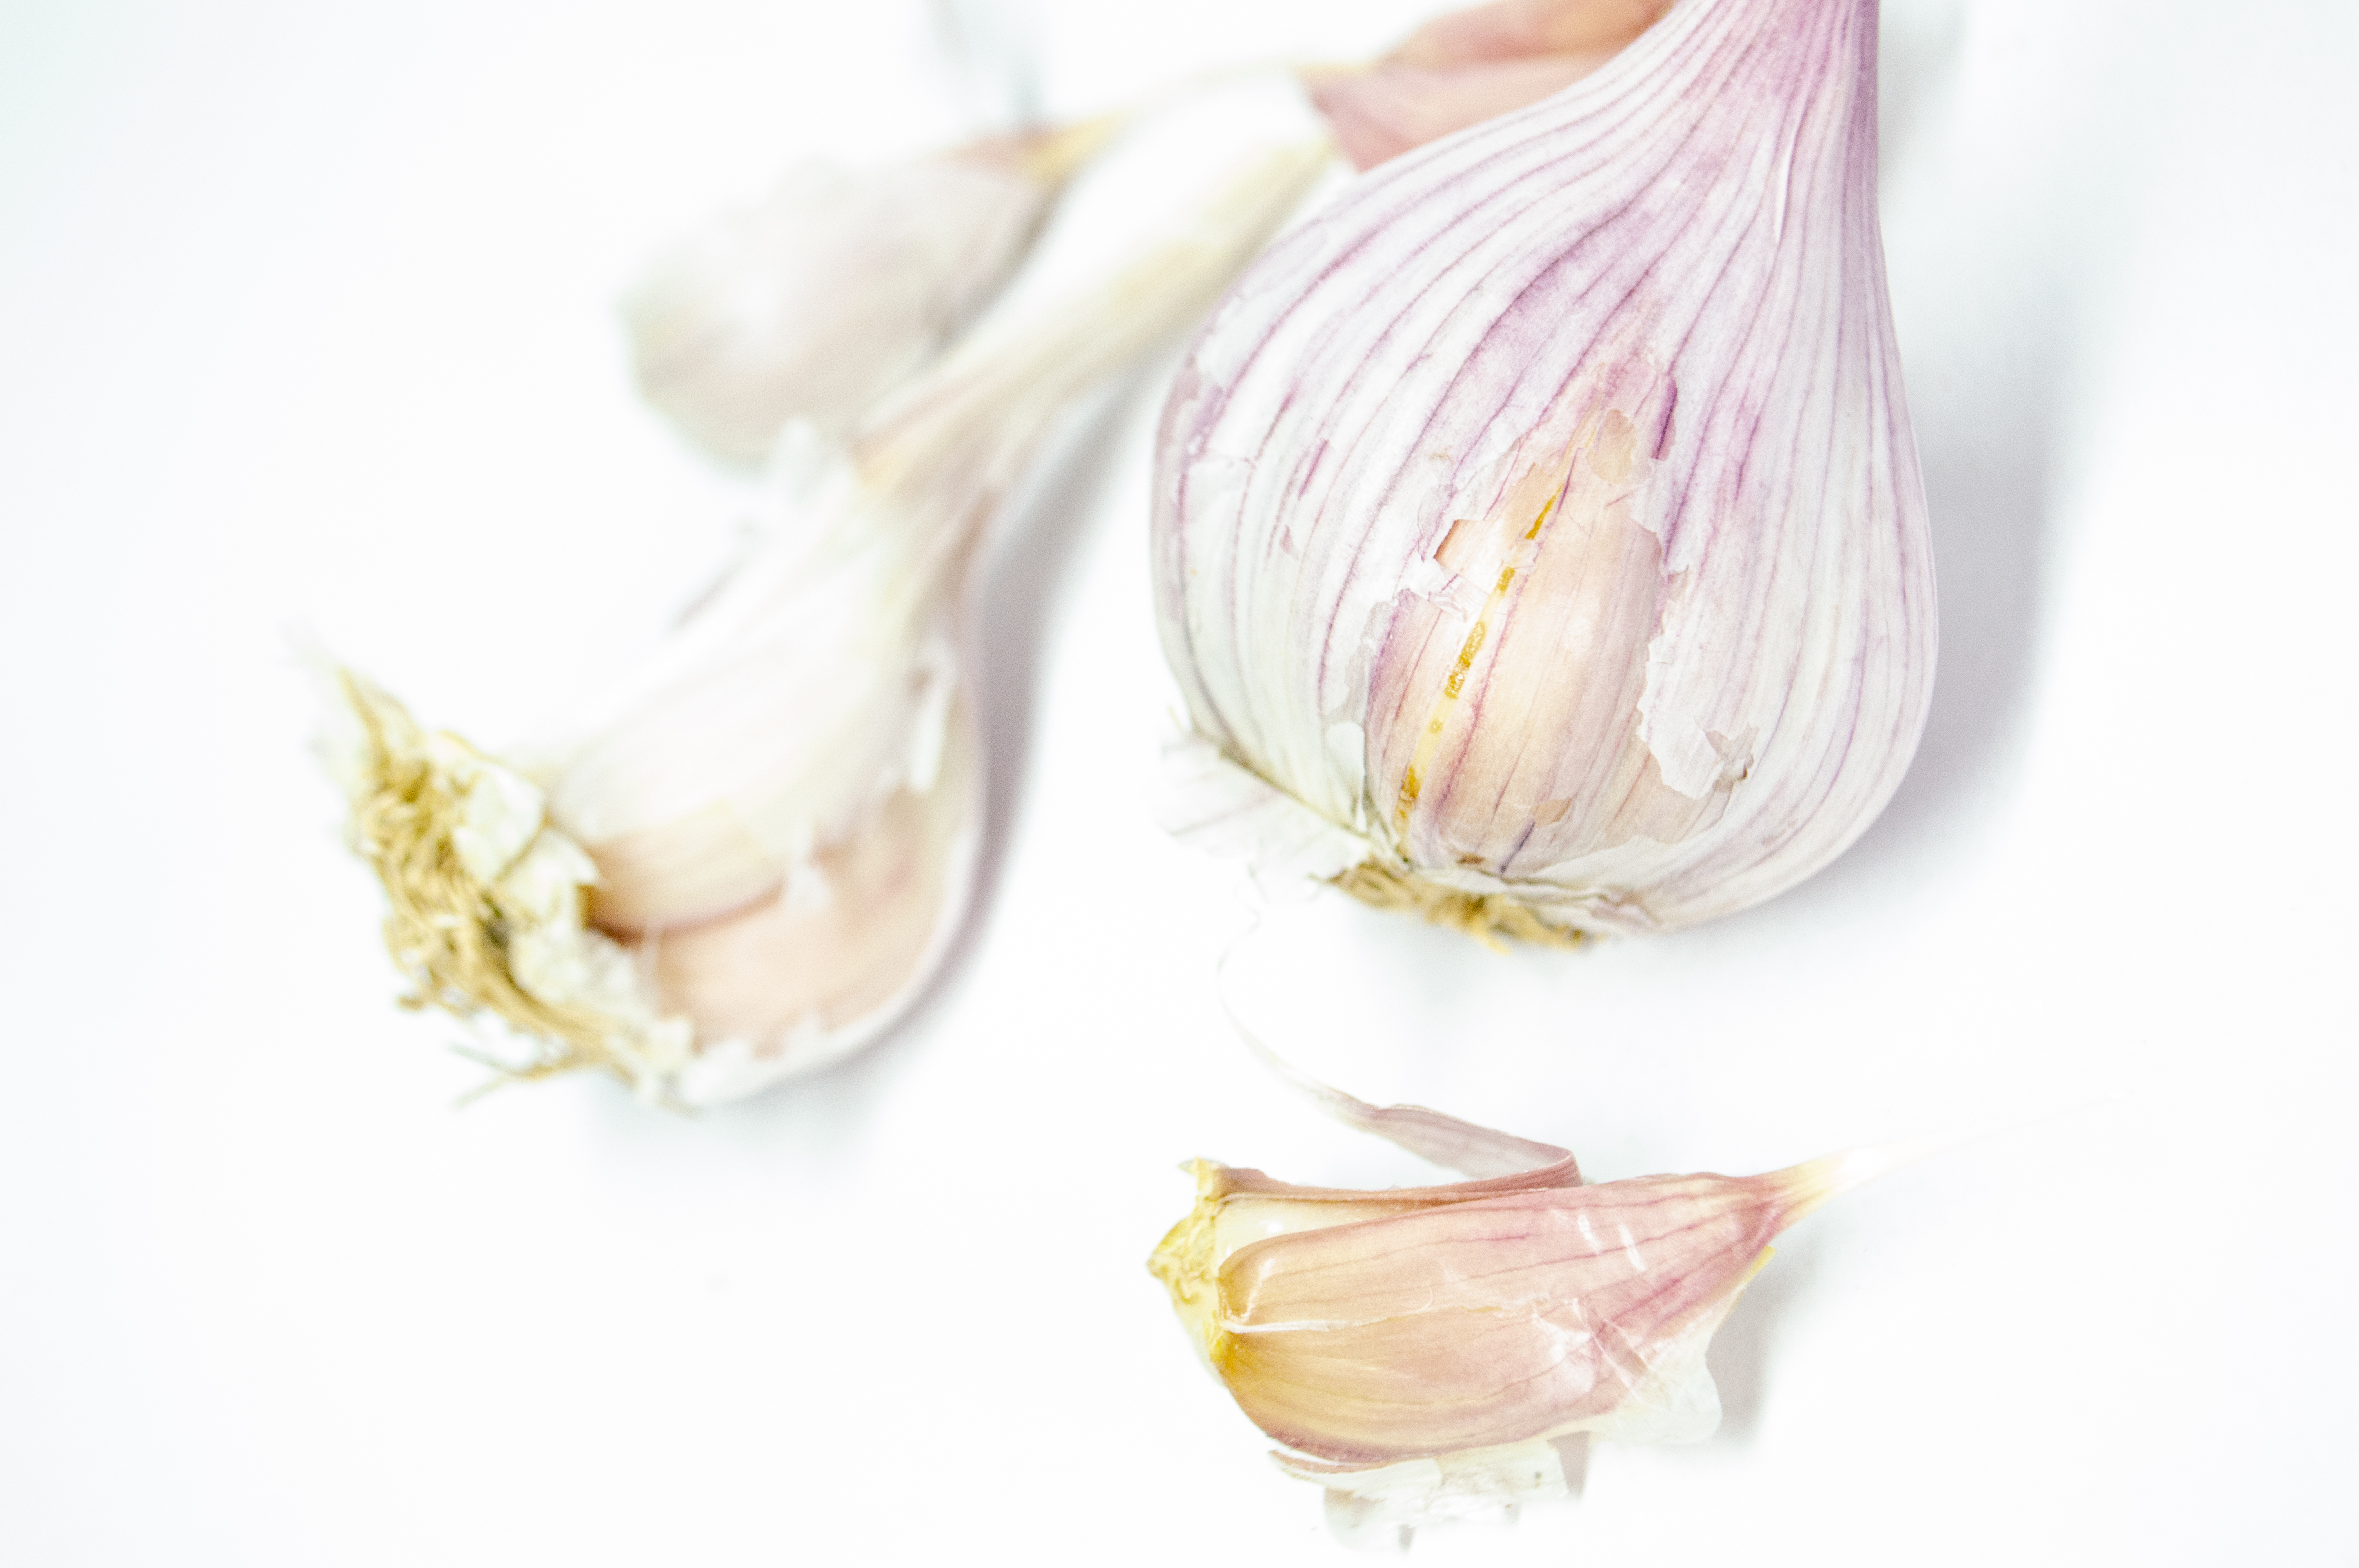
white, ingredient, bulb, spice, favor, nourishment, health, vegetarian, ripe, kitchen, part, seasoning, supermarket, cutting board, freshness, harvesting, garlic, no people, seasonal, closeup, unpeeled, cut, slice, onion, whole, clipping path, white background, plant, terrestrial plant, vegetable, natural foods, elephant garlic, flowering plant, natural material, Rosy garlic, petal, produce, allium, fashion accessory, peach, curcuma, ginger family, amaryllis family